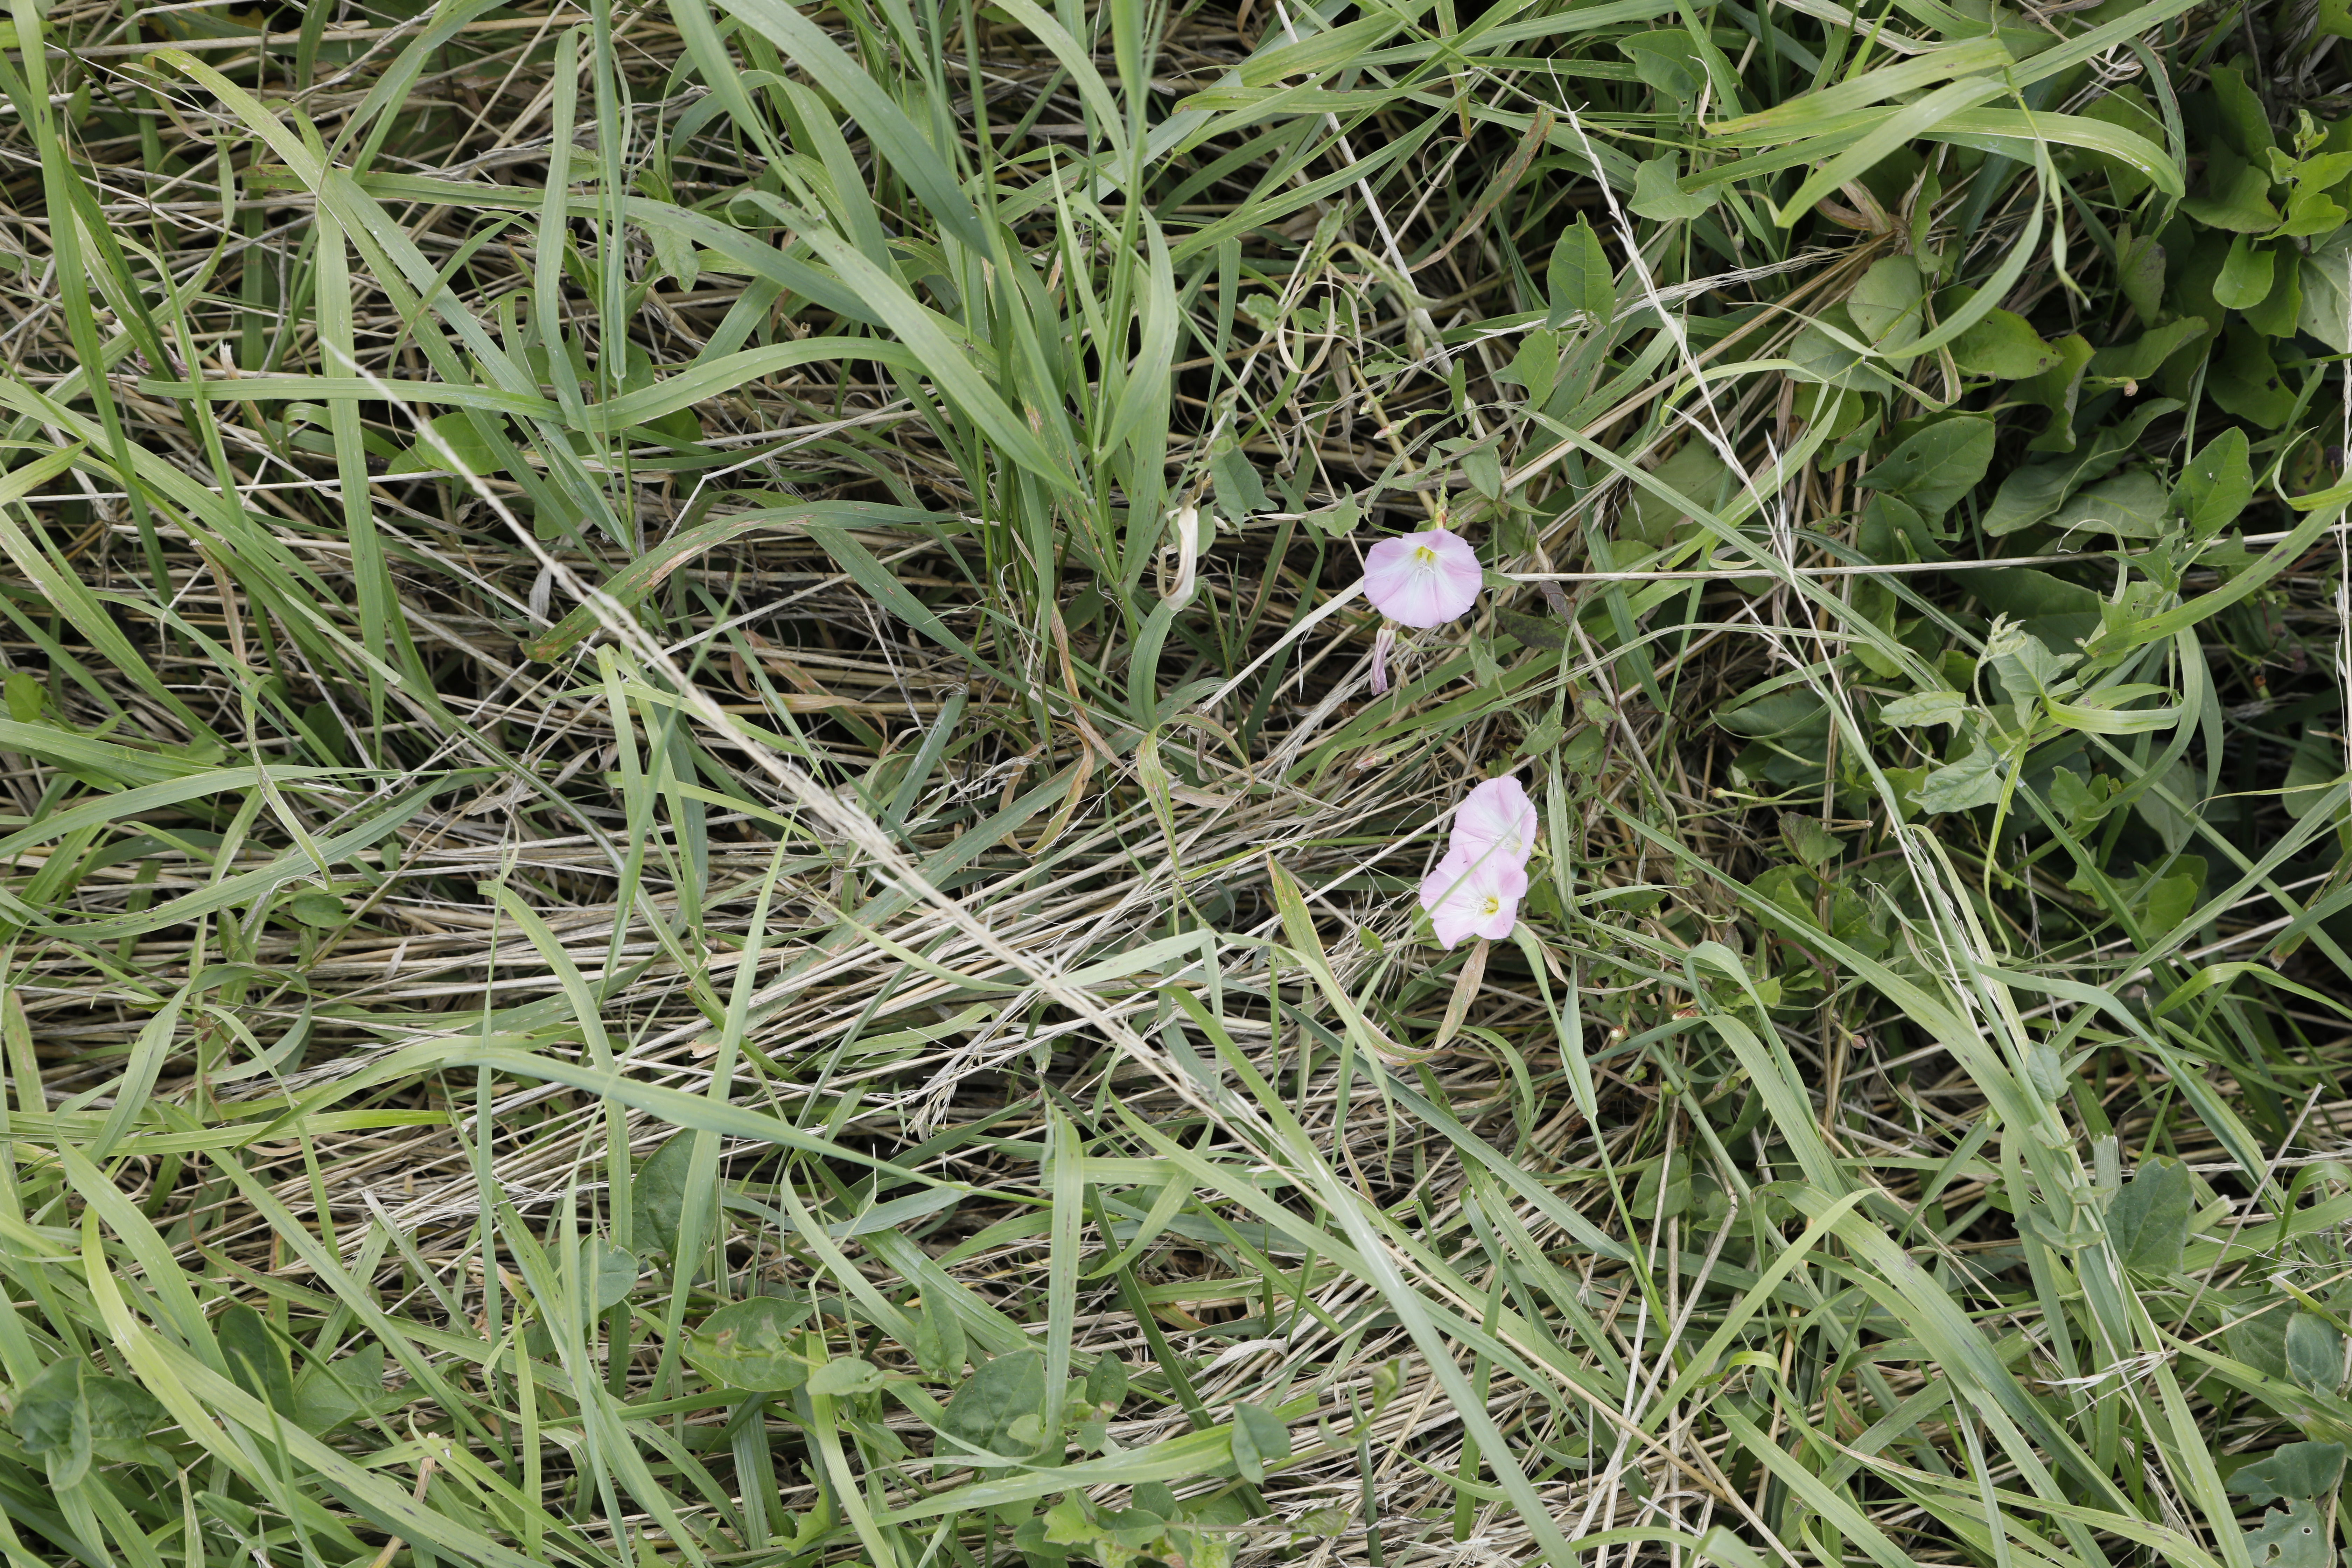
Plant species: Convolvulus arvensis